Rancho Cañada de Raymundo

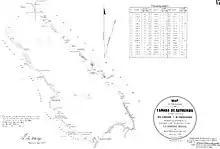
Cañada de Raymundo map of 1856

John Coppinger (1810–1847), a lieutenant in the British Navy, deserted his ship in San Francisco in 1835. He worked for María Antonia Mesa the widow of Rafael Soto on Rancho Rinconada del Arroyo de San Francisquito. Coppinger married Soto's daughter, María Luisa Soto (1817–1883), in 1839. In 1841 he was granted Rancho Cañada de Raymundo by Alvarado for Coppinger's help in the revolt led by Alvarado against the Mexican authorities in Monterey. During the Mexican-American War the authorities became suspicious of Coppinger's loyalty and took him as a prisoner to Mexico, but he was soon released and returned to California, remaining at his ranch until his death in 1847. His daughter, Manuela Coppinger (b. 1847), married Antonio Miramontes.